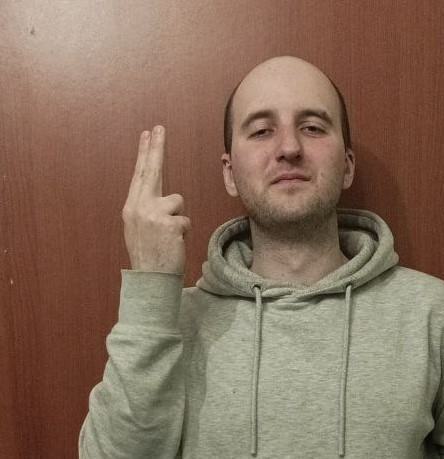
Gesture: two_up_inverted